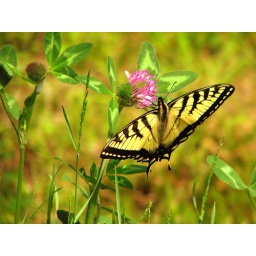
A yellow swallowtail butterfly I found in a field of clover.